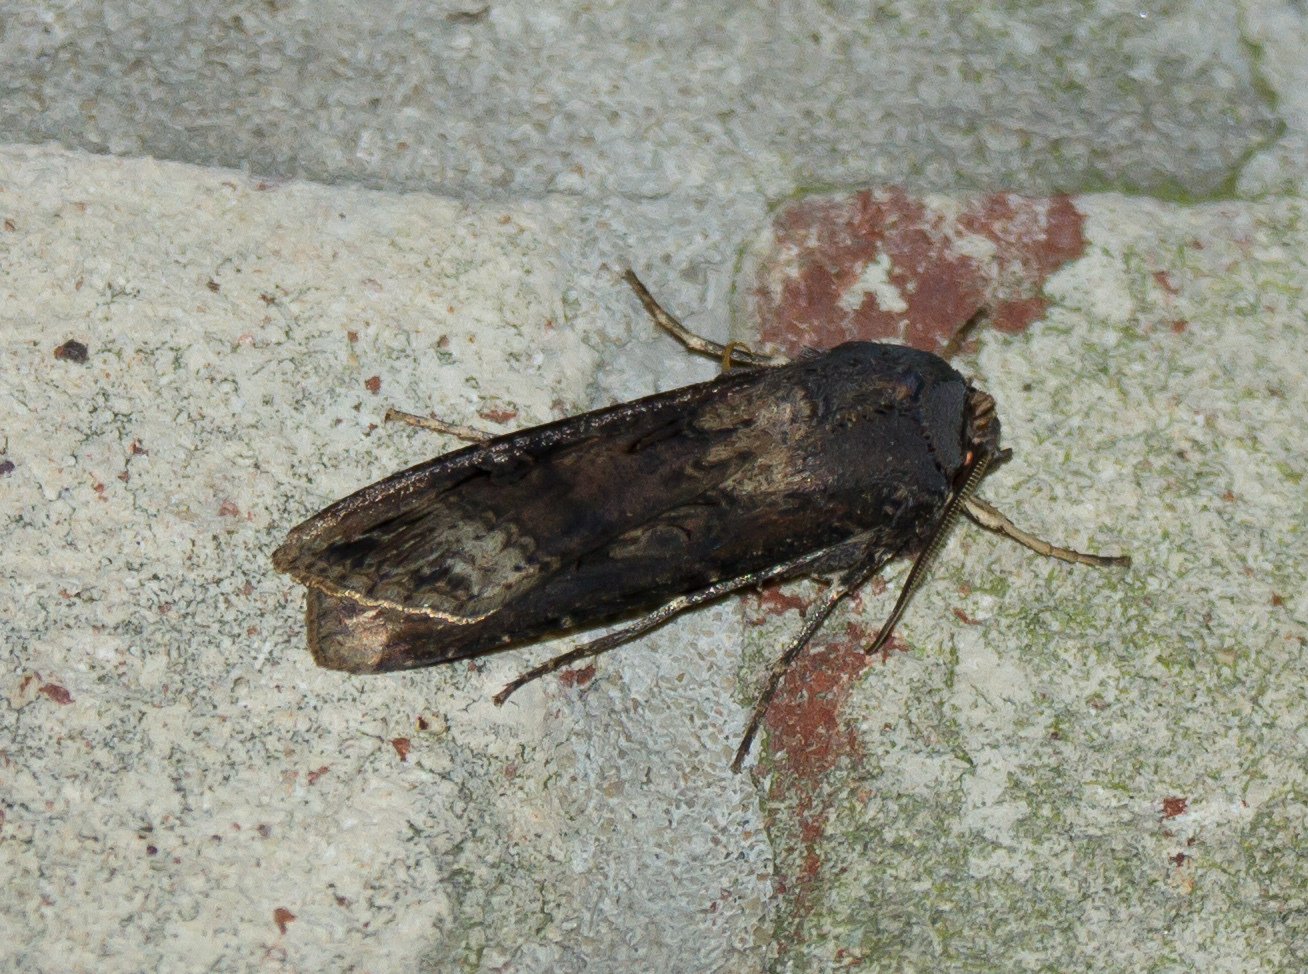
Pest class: cutworms